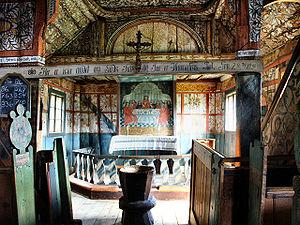
Une stavkirke ou stavkyrkje est une église médiévale en bois typique de la Norvège, bien que des fouilles laissent penser que d'autres églises de ce type aient pu exister ailleurs en Europe du Nord. On a répertorié environ 1 300 églises médiévales, dont 28 ont été sauvegardées en Norvège. On les appelle en français les « églises en bois debout » car des mâts ou poteaux sont utilisés pour soutenir le toit et l'élévation de la nef, mais aussi élever les murs.